Viswanathan Anand

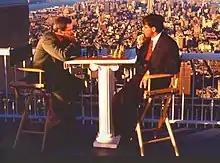
In 1995, Anand faced Garry Kasparov for the world championship in a match held at the World Trade Center.

In 1993, the newly formed Professional Chess Association (PCA) held a 54-player, 11-round Swiss-style qualifying tournament in Groningen on 19–30 December, an equivalent of FIDE's Interzonal. Anand scored 7½/11 to finish tied for first and secure a berth in the 1994 Candidates' Tournament. In the single-elimination tournament, Anand handily dispatched Adams and Oleg Romanishin in the quarterfinal and semifinal matches, held in New York City and Linares. Facing Kamsky in a 12-game final match held at Las Palmas, Anand lost Game 1 on time in a winning position but recovered with wins in Game 3, 9, and 11 to secure a 6½–4½ victory and a match against reigning champion Kasparov for the world chess championship. It was the first Candidates' Tournament victory of Anand's career.